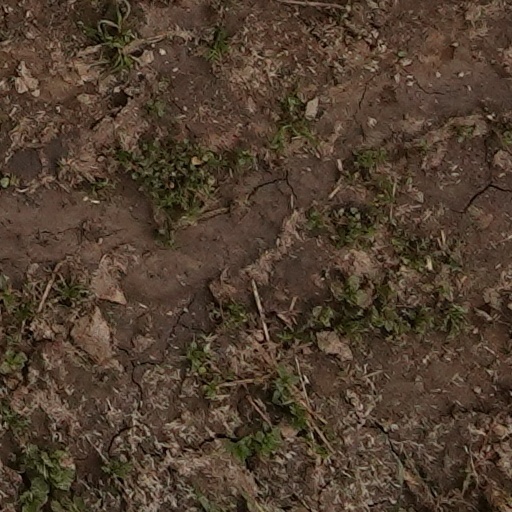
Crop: wheat